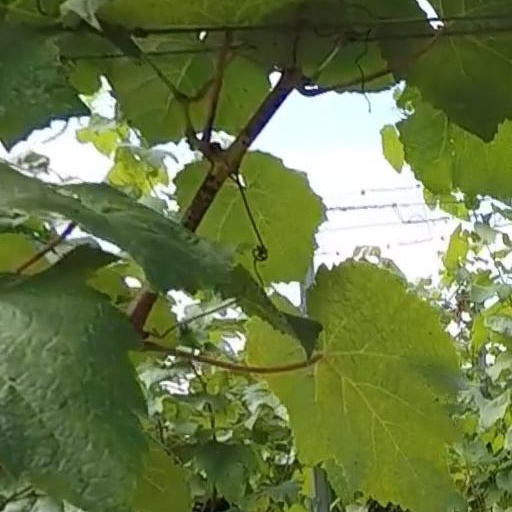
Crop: grape